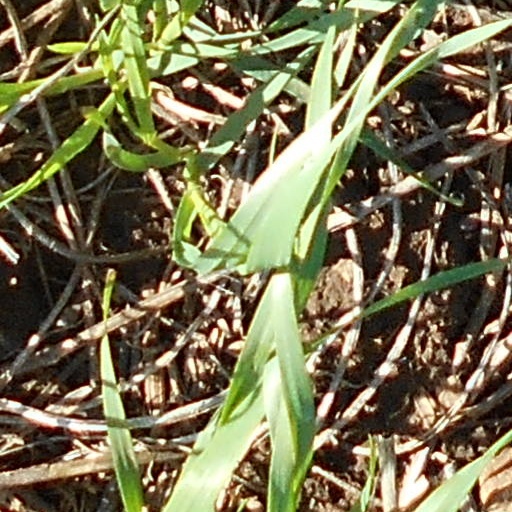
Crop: wheat